Alice Perrers

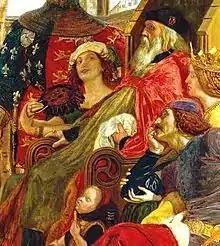
Painting by Ford Madox Brown

Alice de Salisbury, also known as Alice de Windsor (circa 1348 –1400/1401) was a mistress of King Edward III of England. As a result of his patronage, she became the wealthiest and most influential woman in the country. She was widely despised and accused of taking advantage of the king in his old age.